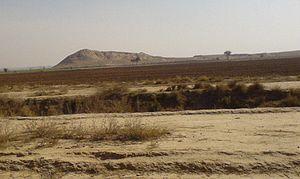
Chogha Mish est un site archéologique situé en Iran dans la province du Khuzistan, sur les bords du Karun. Il date de la période protohistorique, ses périodes d'occupation s'étendent du VIIᵉ millénaire av. J.‑C. au IVᵉ millénaire av. J.‑C. Il a été fouillé entre 1961 et 1978 par une équipe d'archéologues de l'Université de Chicago dirigée par Pinhas Delougaz et Helen J. Kantor.